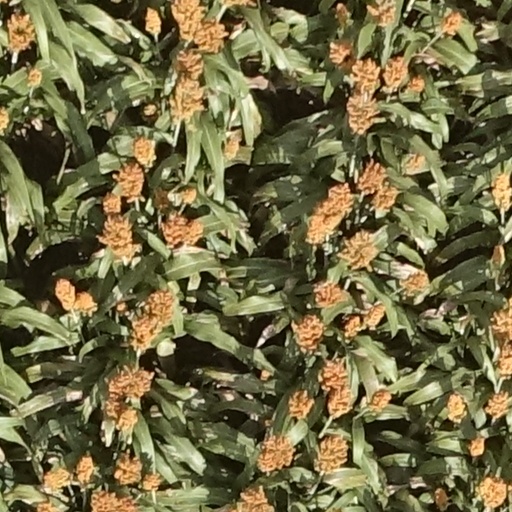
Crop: sorghum